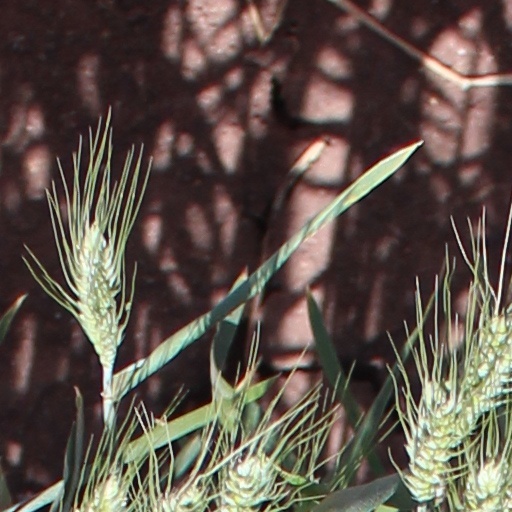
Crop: wheat